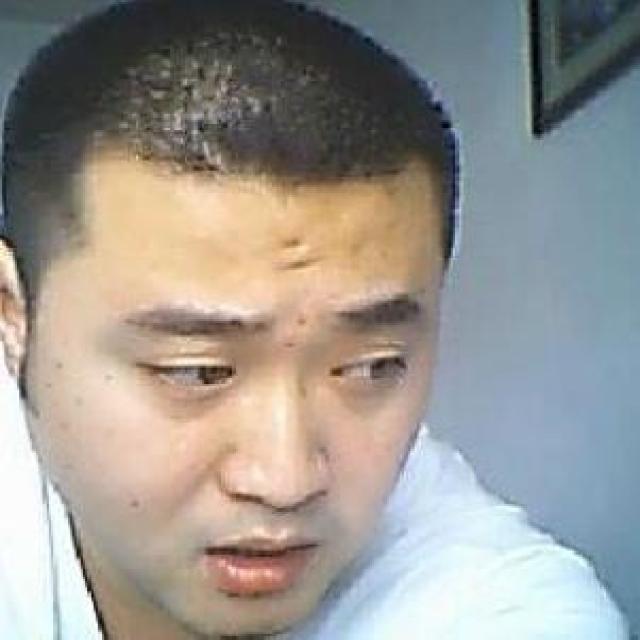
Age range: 21-44